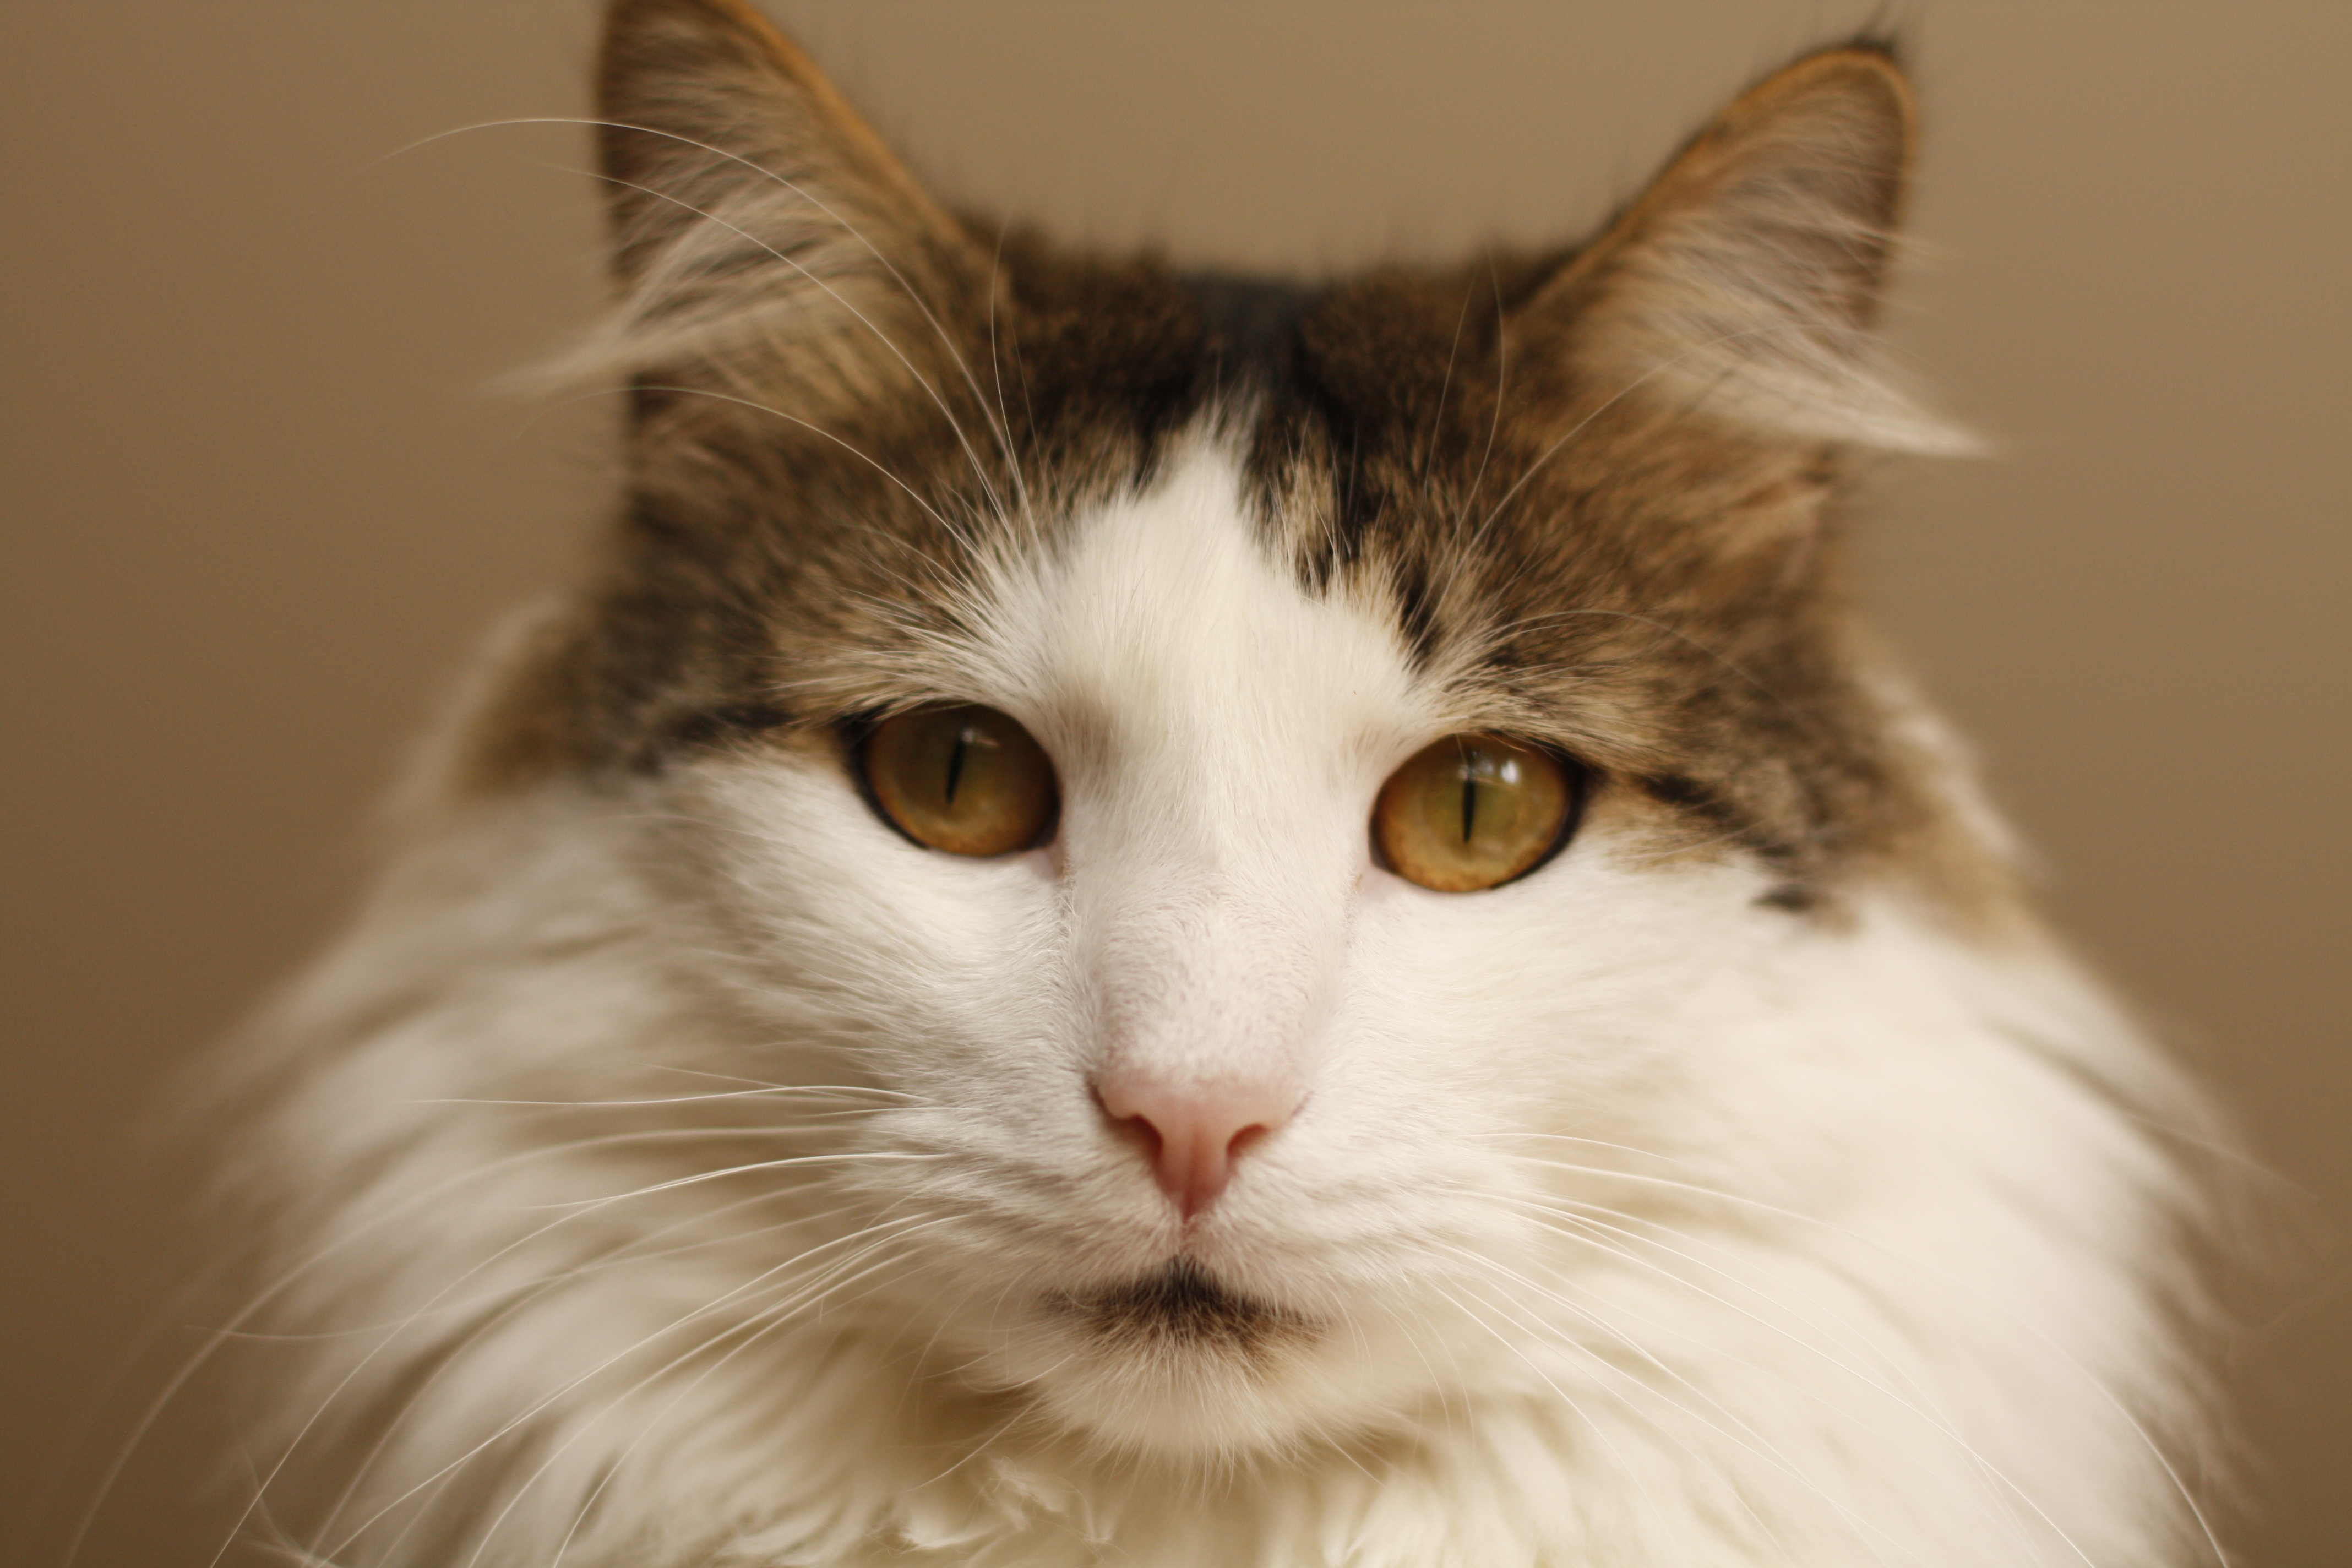
white, pet, cat, mammal, close up, nose, whiskers, eye, adidas, skin, vertebrate, mieze, curious, domestic cat, mackerel, cat's eyes, main coon, purr, norwegian forest cat, animal welfare, cat tongue, small to medium sized cats, cat like mammal, carnivoran, domestic short haired cat, domestic long haired cat